Sikorski–Mayski agreement

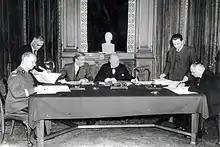
Signing of the agreement. Seated at the table from the left: Władysław Sikorski, Anthony Eden, Winston Churchill, and Ivan Maisky

The Sikorski–Mayski agreement was a treaty between the Soviet Union and Poland that was signed in London on 30 July 1941. Its name is taken from its two most notable signatories: the prime minister of Poland, Władysław Sikorski, and the Soviet ambassador to the United Kingdom, Ivan Mayski.